Rael Artel

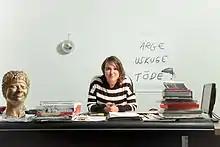
Rael Artel in Tartu, 2013

Rael Artel (born February 11, 1980) is an Estonian art writer, curator and gallerist. Since 2013, she has been the director of Tartu Art Museum in Estonia.